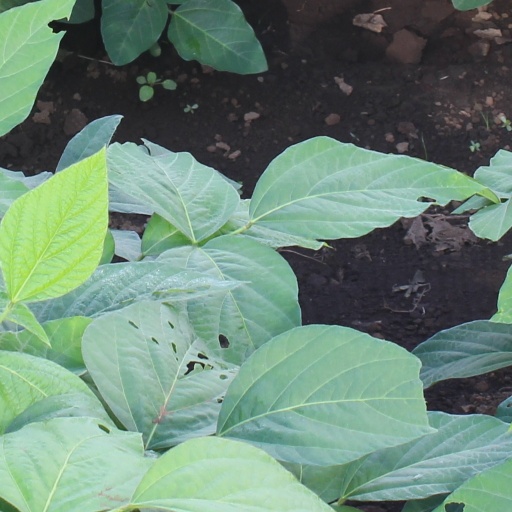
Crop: soybean